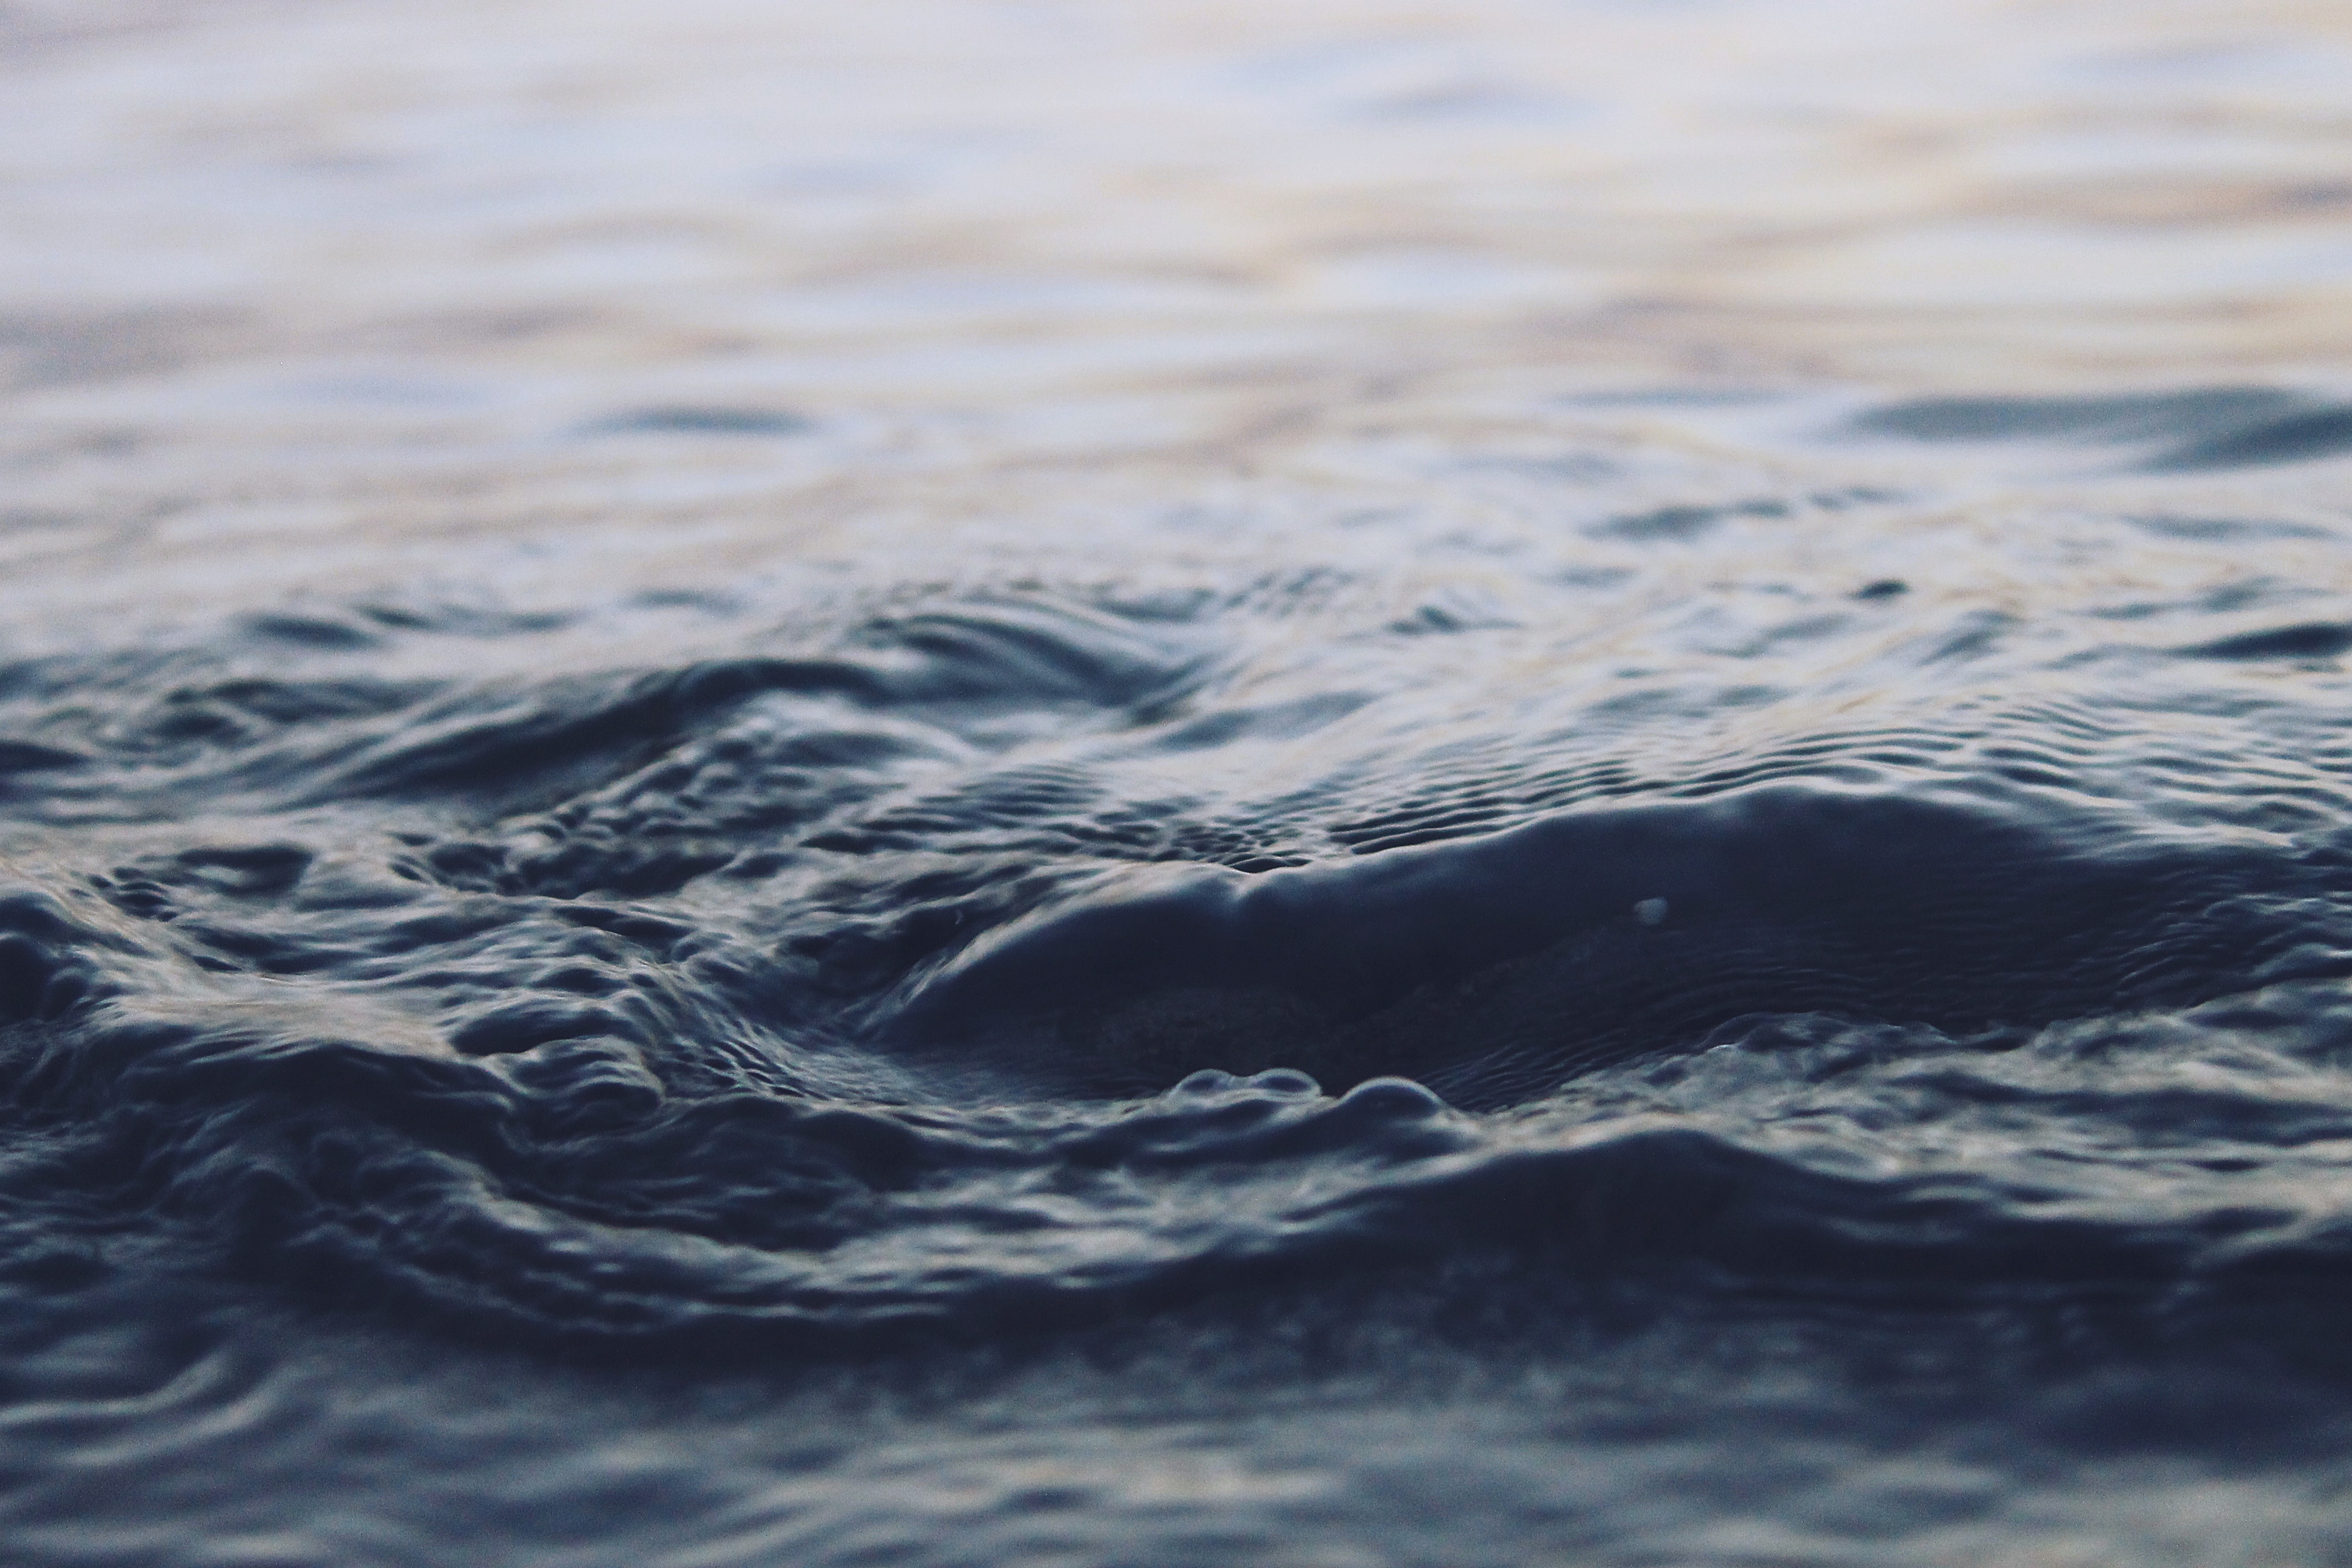
water, wind wave, wave, sea, ocean, sky, sunlight, tide, marine mammal, liquid, reflection